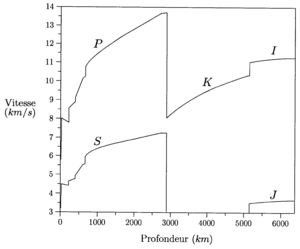
Courbes de vitesse du modèle PREM.
Les unités structurales de la Terre sont les couches de matières qui la composent.